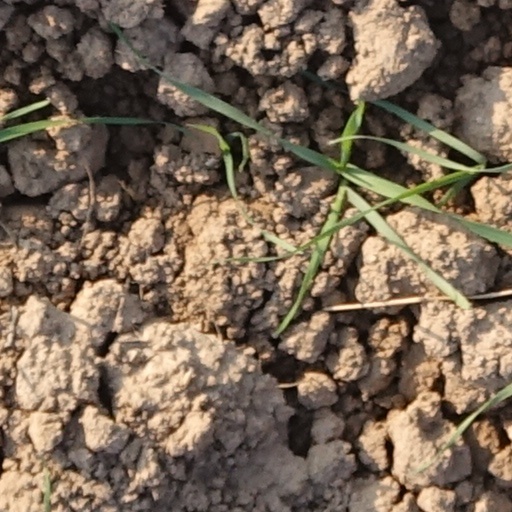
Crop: wheat